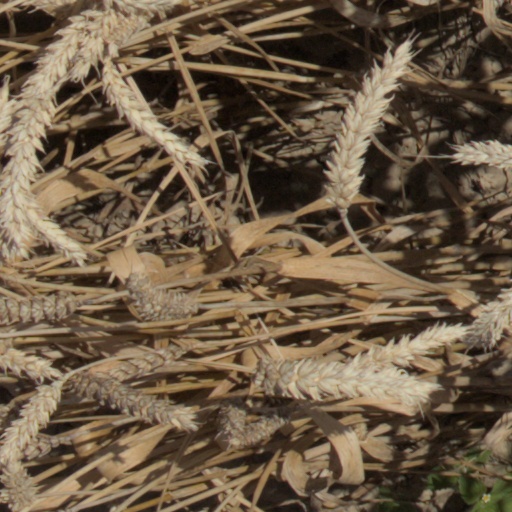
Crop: wheat